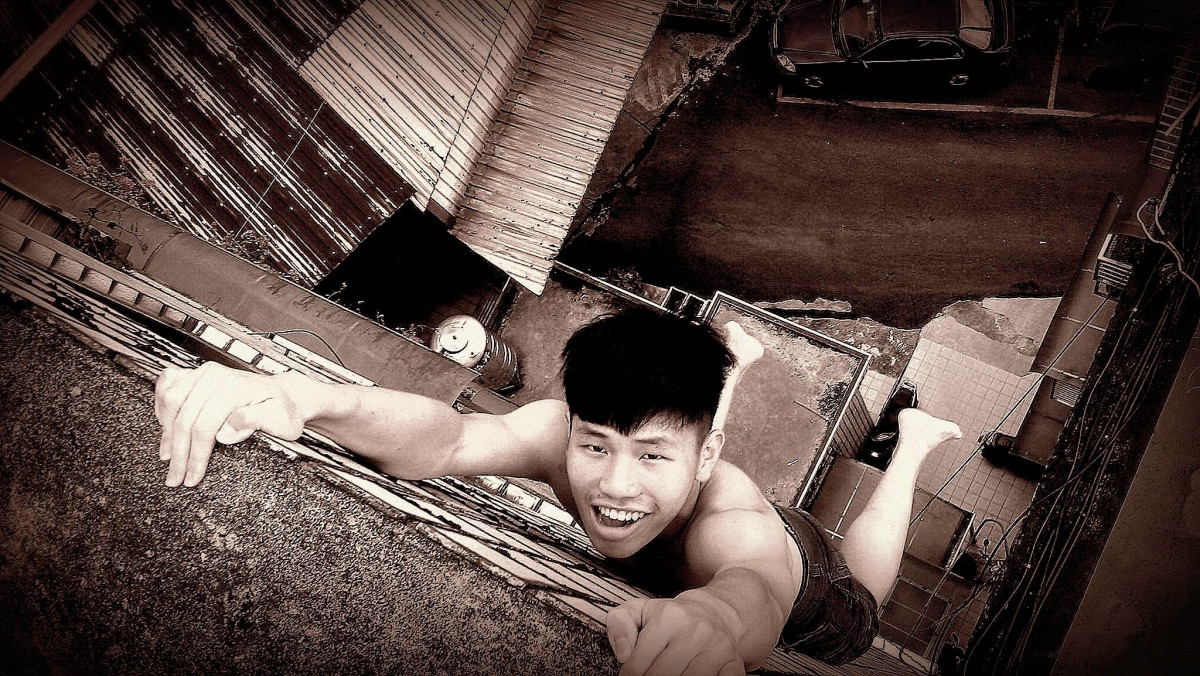
Tags: person, photography, male, black, photograph